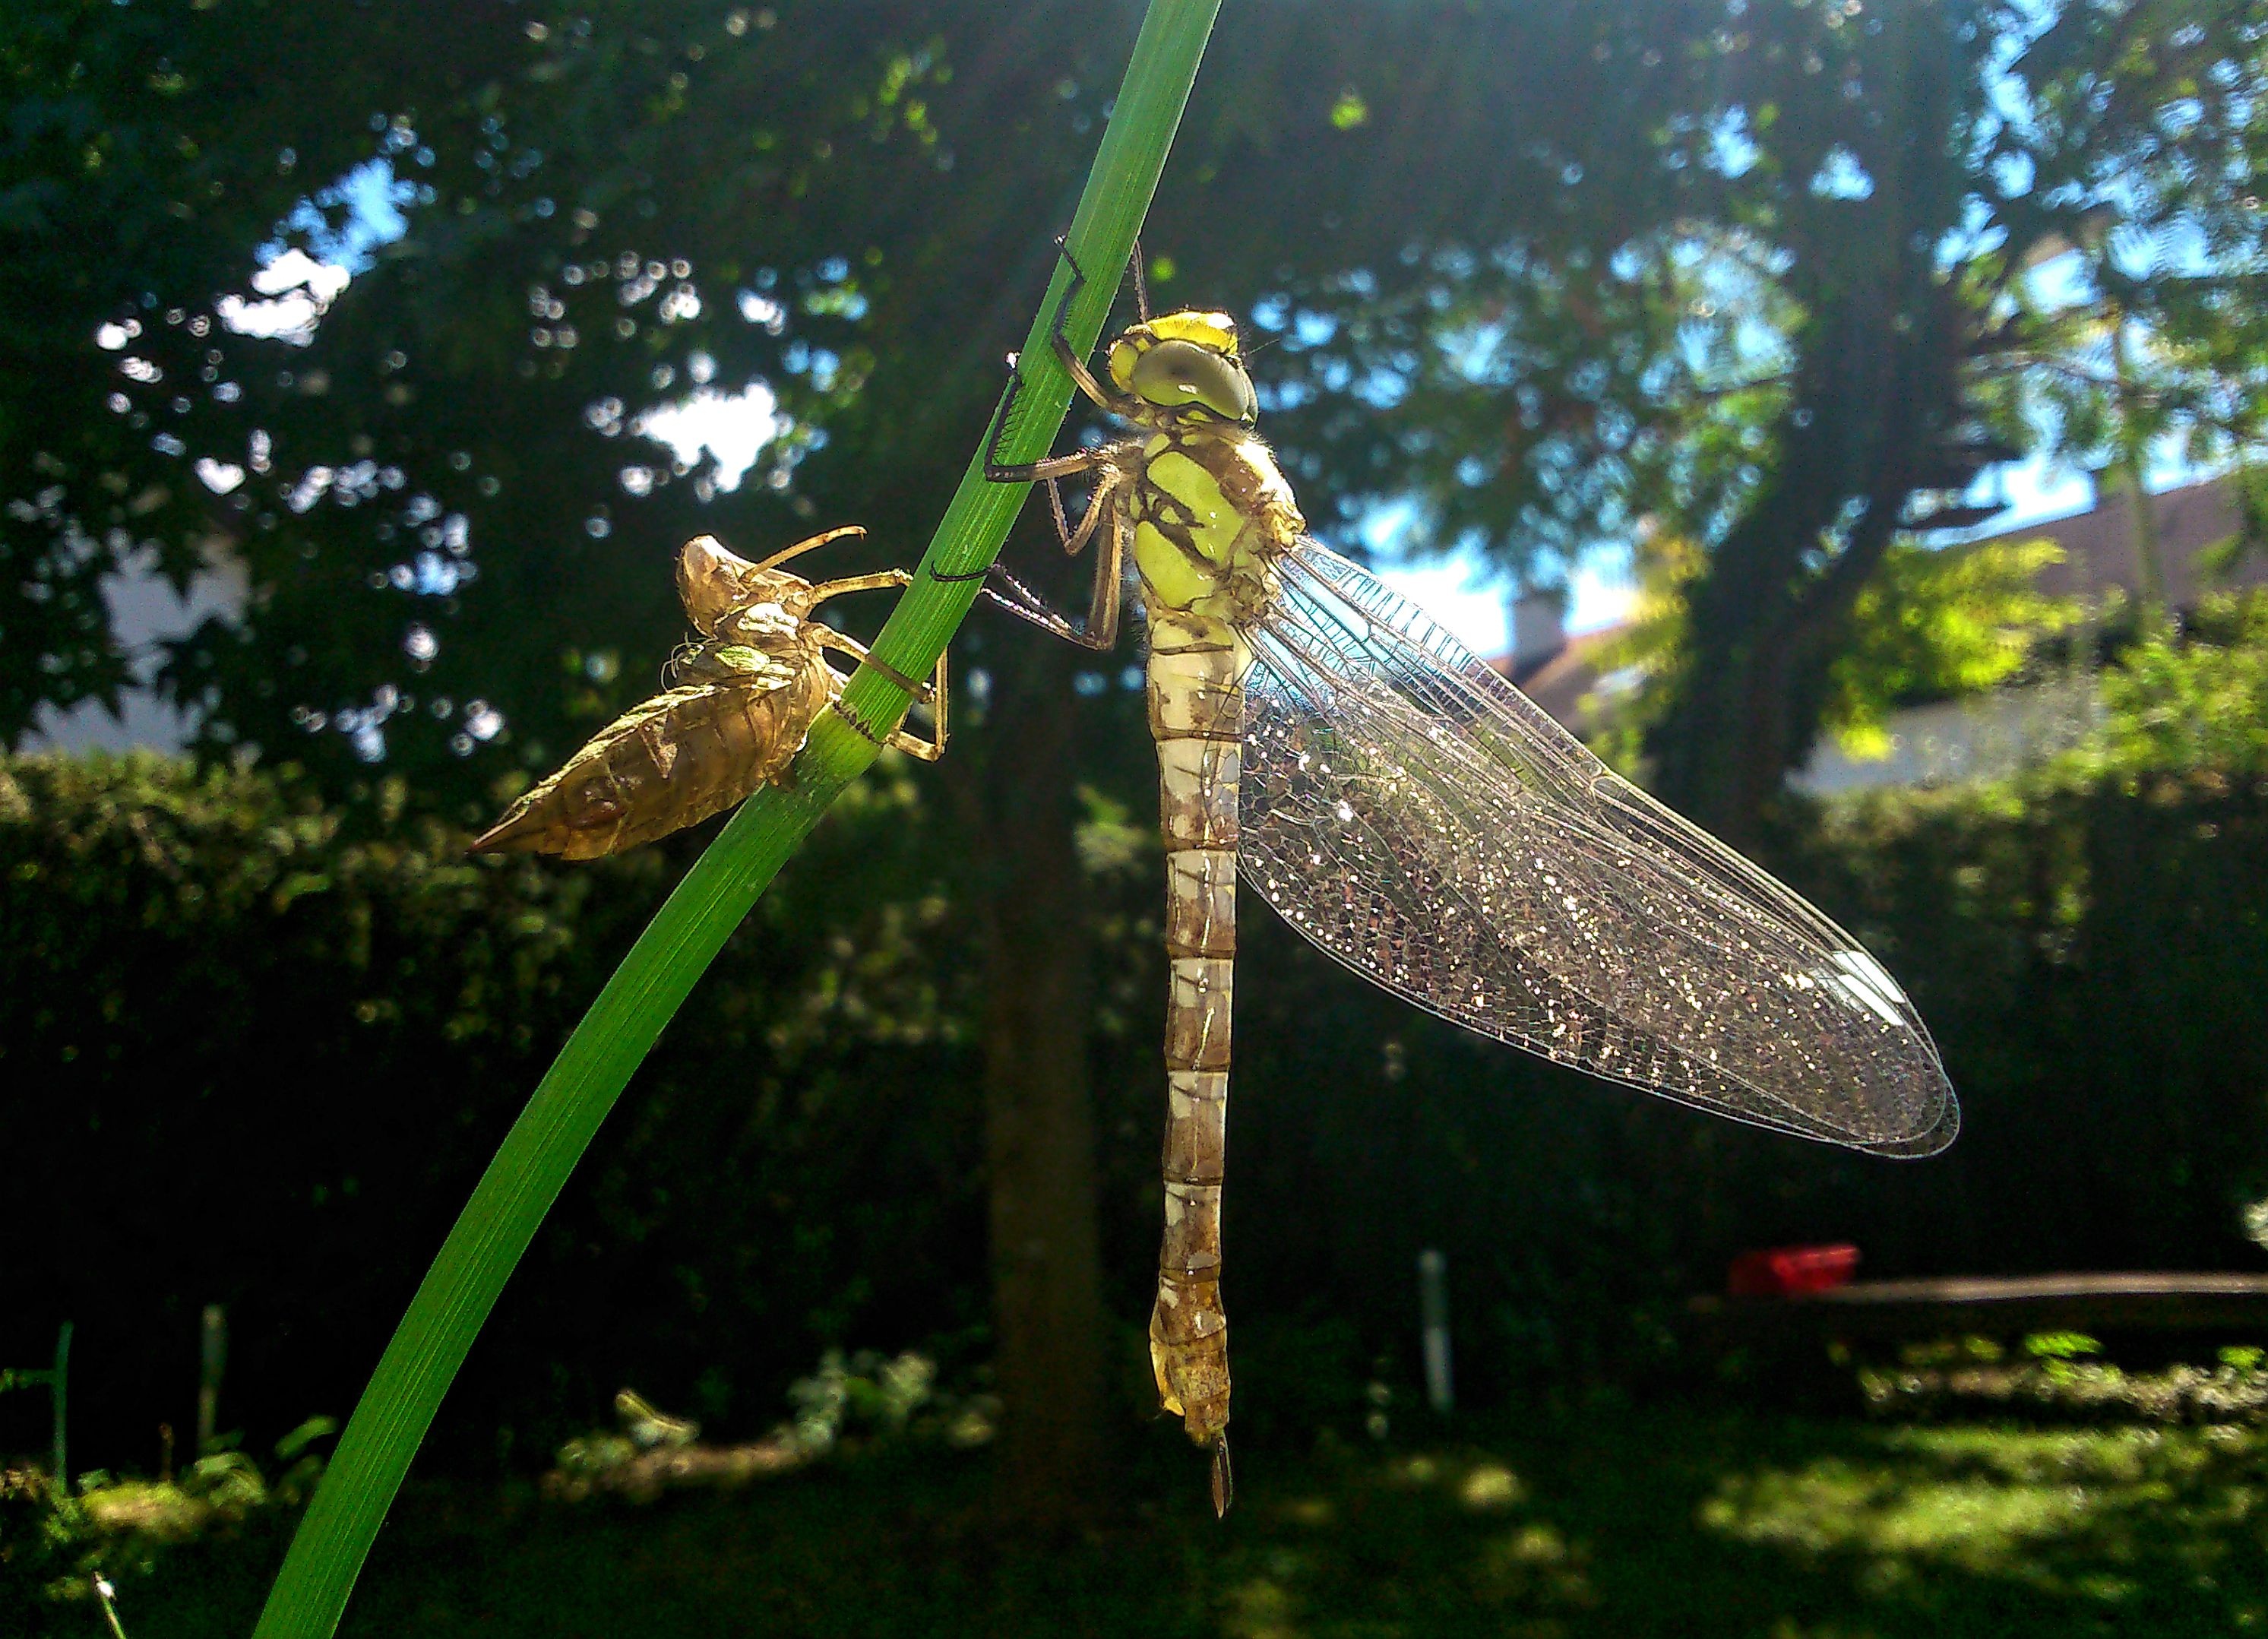
nature, wing, summer, jungle, insect, macro, garden, fauna, invertebrate, dragonfly, insects, arthropod, dragonflies and damseflies